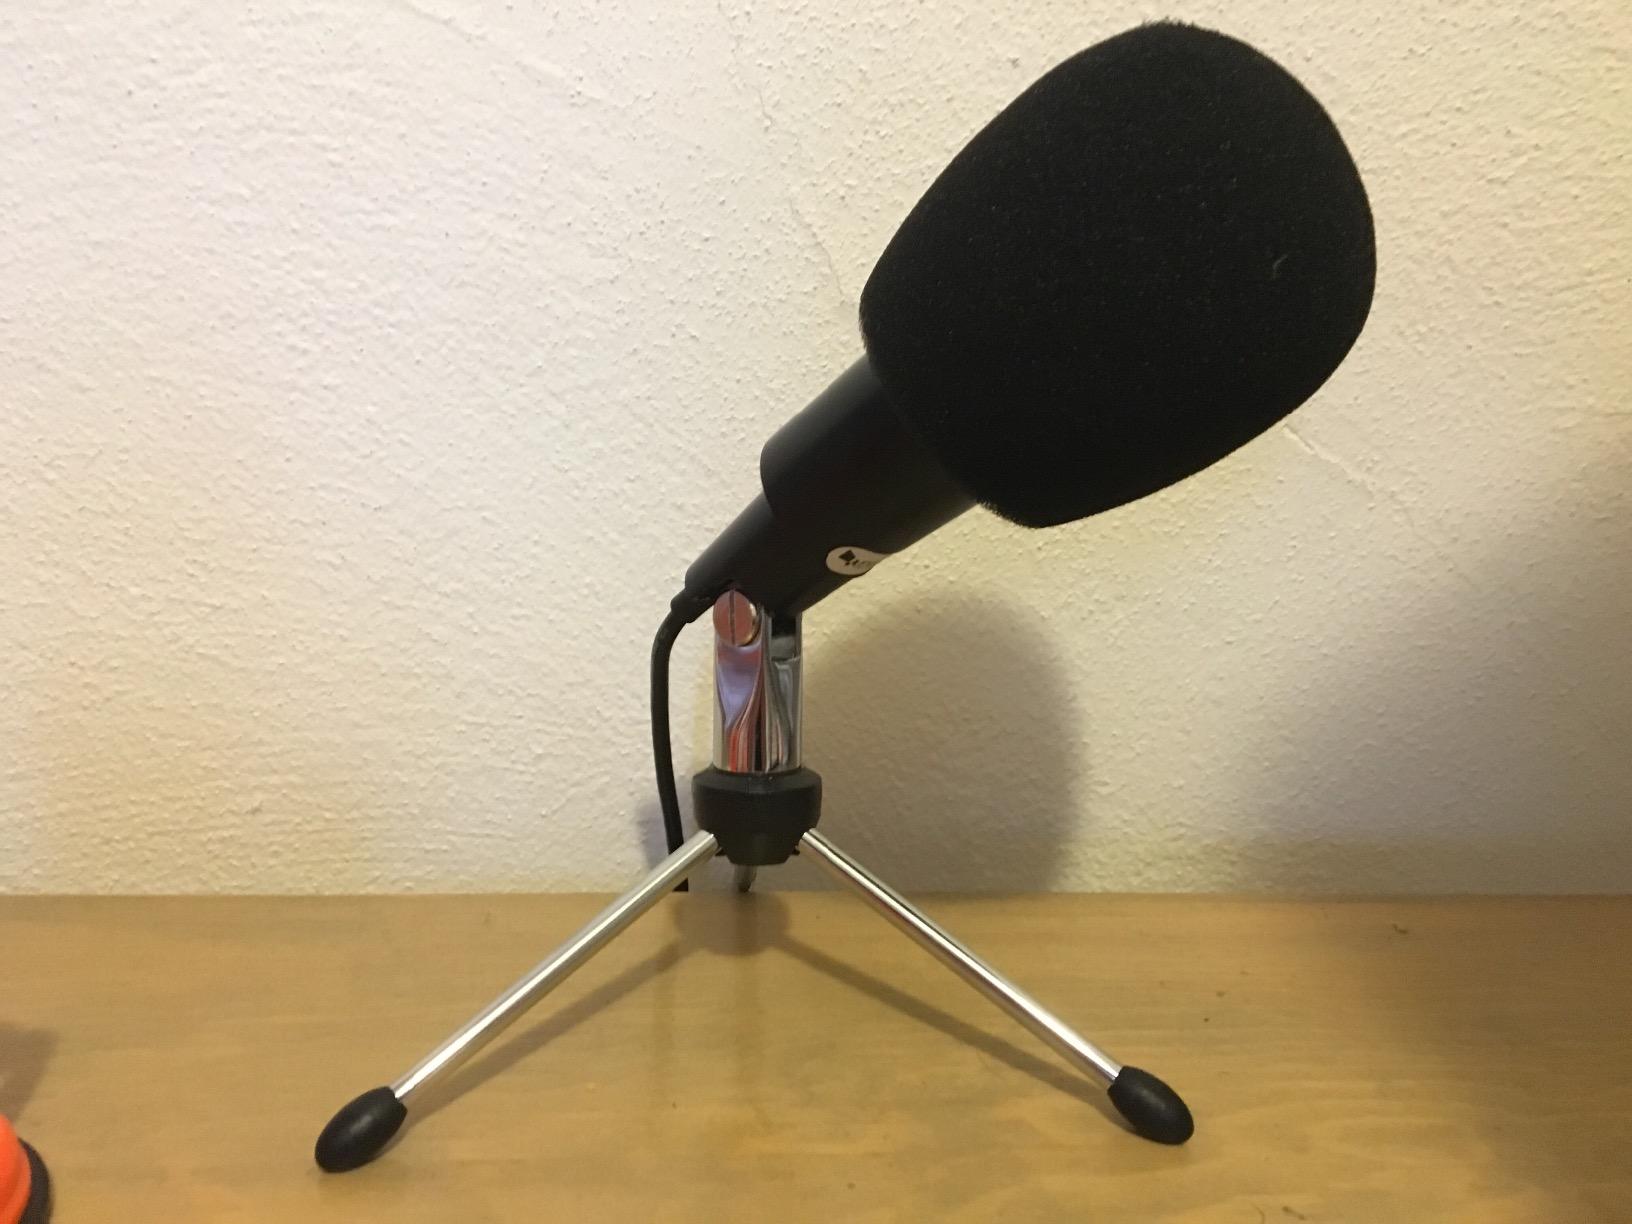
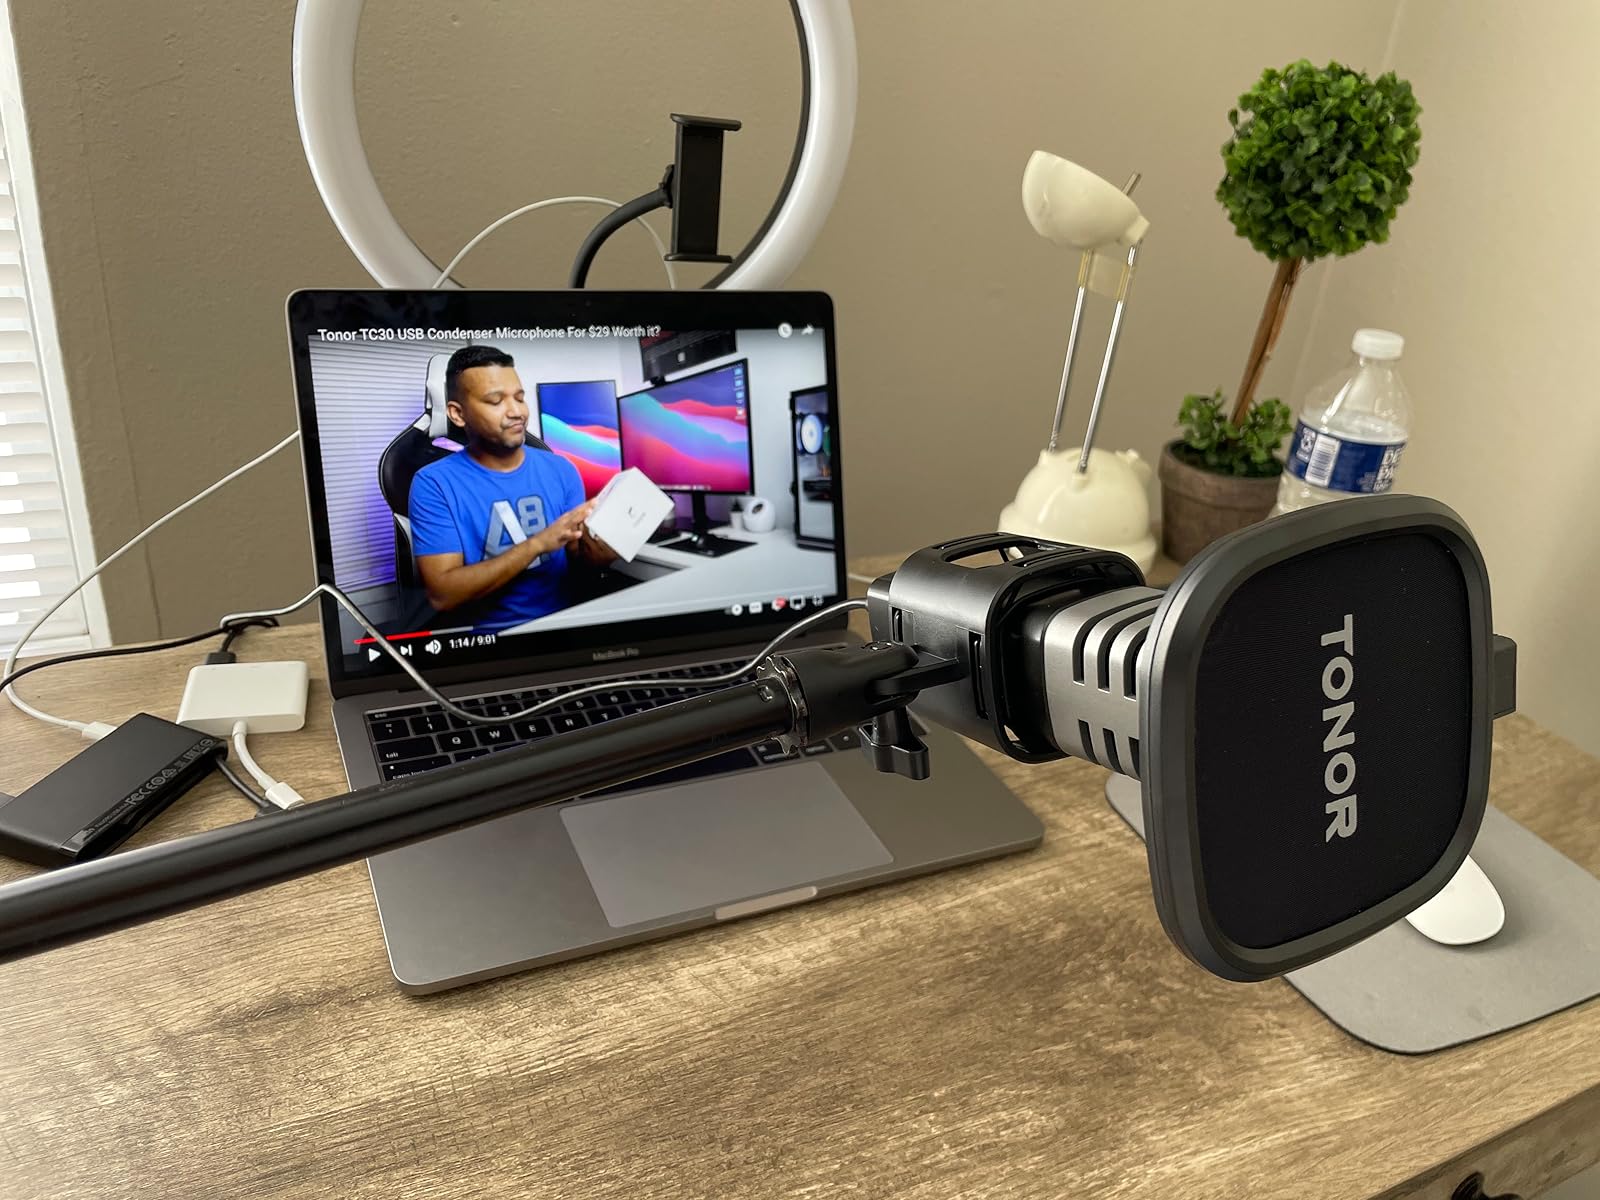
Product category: microphone
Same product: no